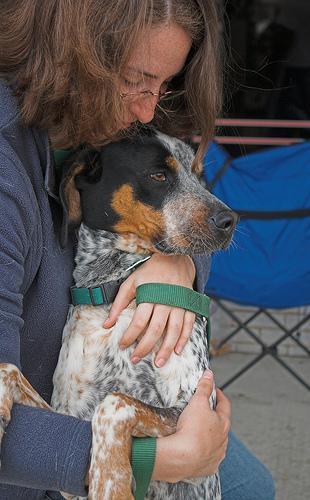
bluetick